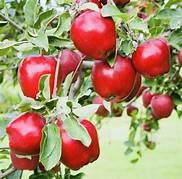
Label: apple